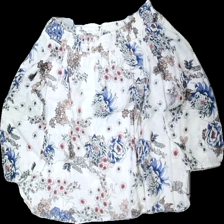
View: back
Type: Top
Category: Ladies
Brand: Not in the list
Brand text on label: Flash women
Colors: White, Blue, Pink, Black
Material: 100% viskos
Pattern: Floral print
Cut: None
Size: L
Season: All
Stains: Minor
Damage: smuts fläckar
Damage location: top center
Price range: <50
Recommended usage: Export
Description: top med resår